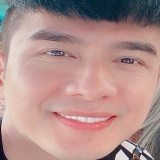
ca sĩ Đan Trường